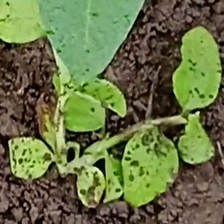
Weed species: Kena_(Commplina_benghalensio)